Geoffrey Cardozo

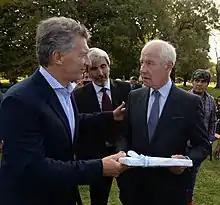
President Mauricio Macri with Geoffrey Cardozo and Julio Aro, in 2018

Then, a race to identify the remains started. Aro founded the "No Me Olvides" foundation (Don't Forget Me), accompanied with Cardozo and journalist Gabriela Cociffi. They also had the help of Roger Waters, who used his time in an audience with then-president Cristina Fernández de Kirchner to increase public pressure on the search. There was, however, no real progress under the Kirchner governments who did not discuss the matter with the British government. The breakthrough occurred with the government of Mauricio Macri and the signining of the Foradori/Duncan agreement.